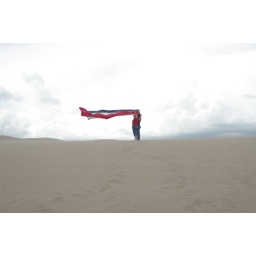
Wife and her sister playing in Great Sand Dunes National Park, with blue and red fabric